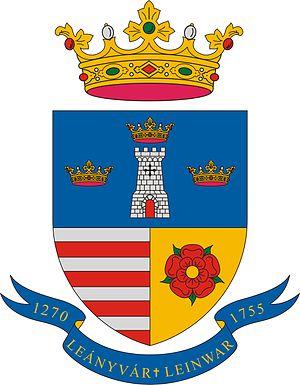
Leányvár est un village et une commune du comitat de Komárom-Esztergom en Hongrie.